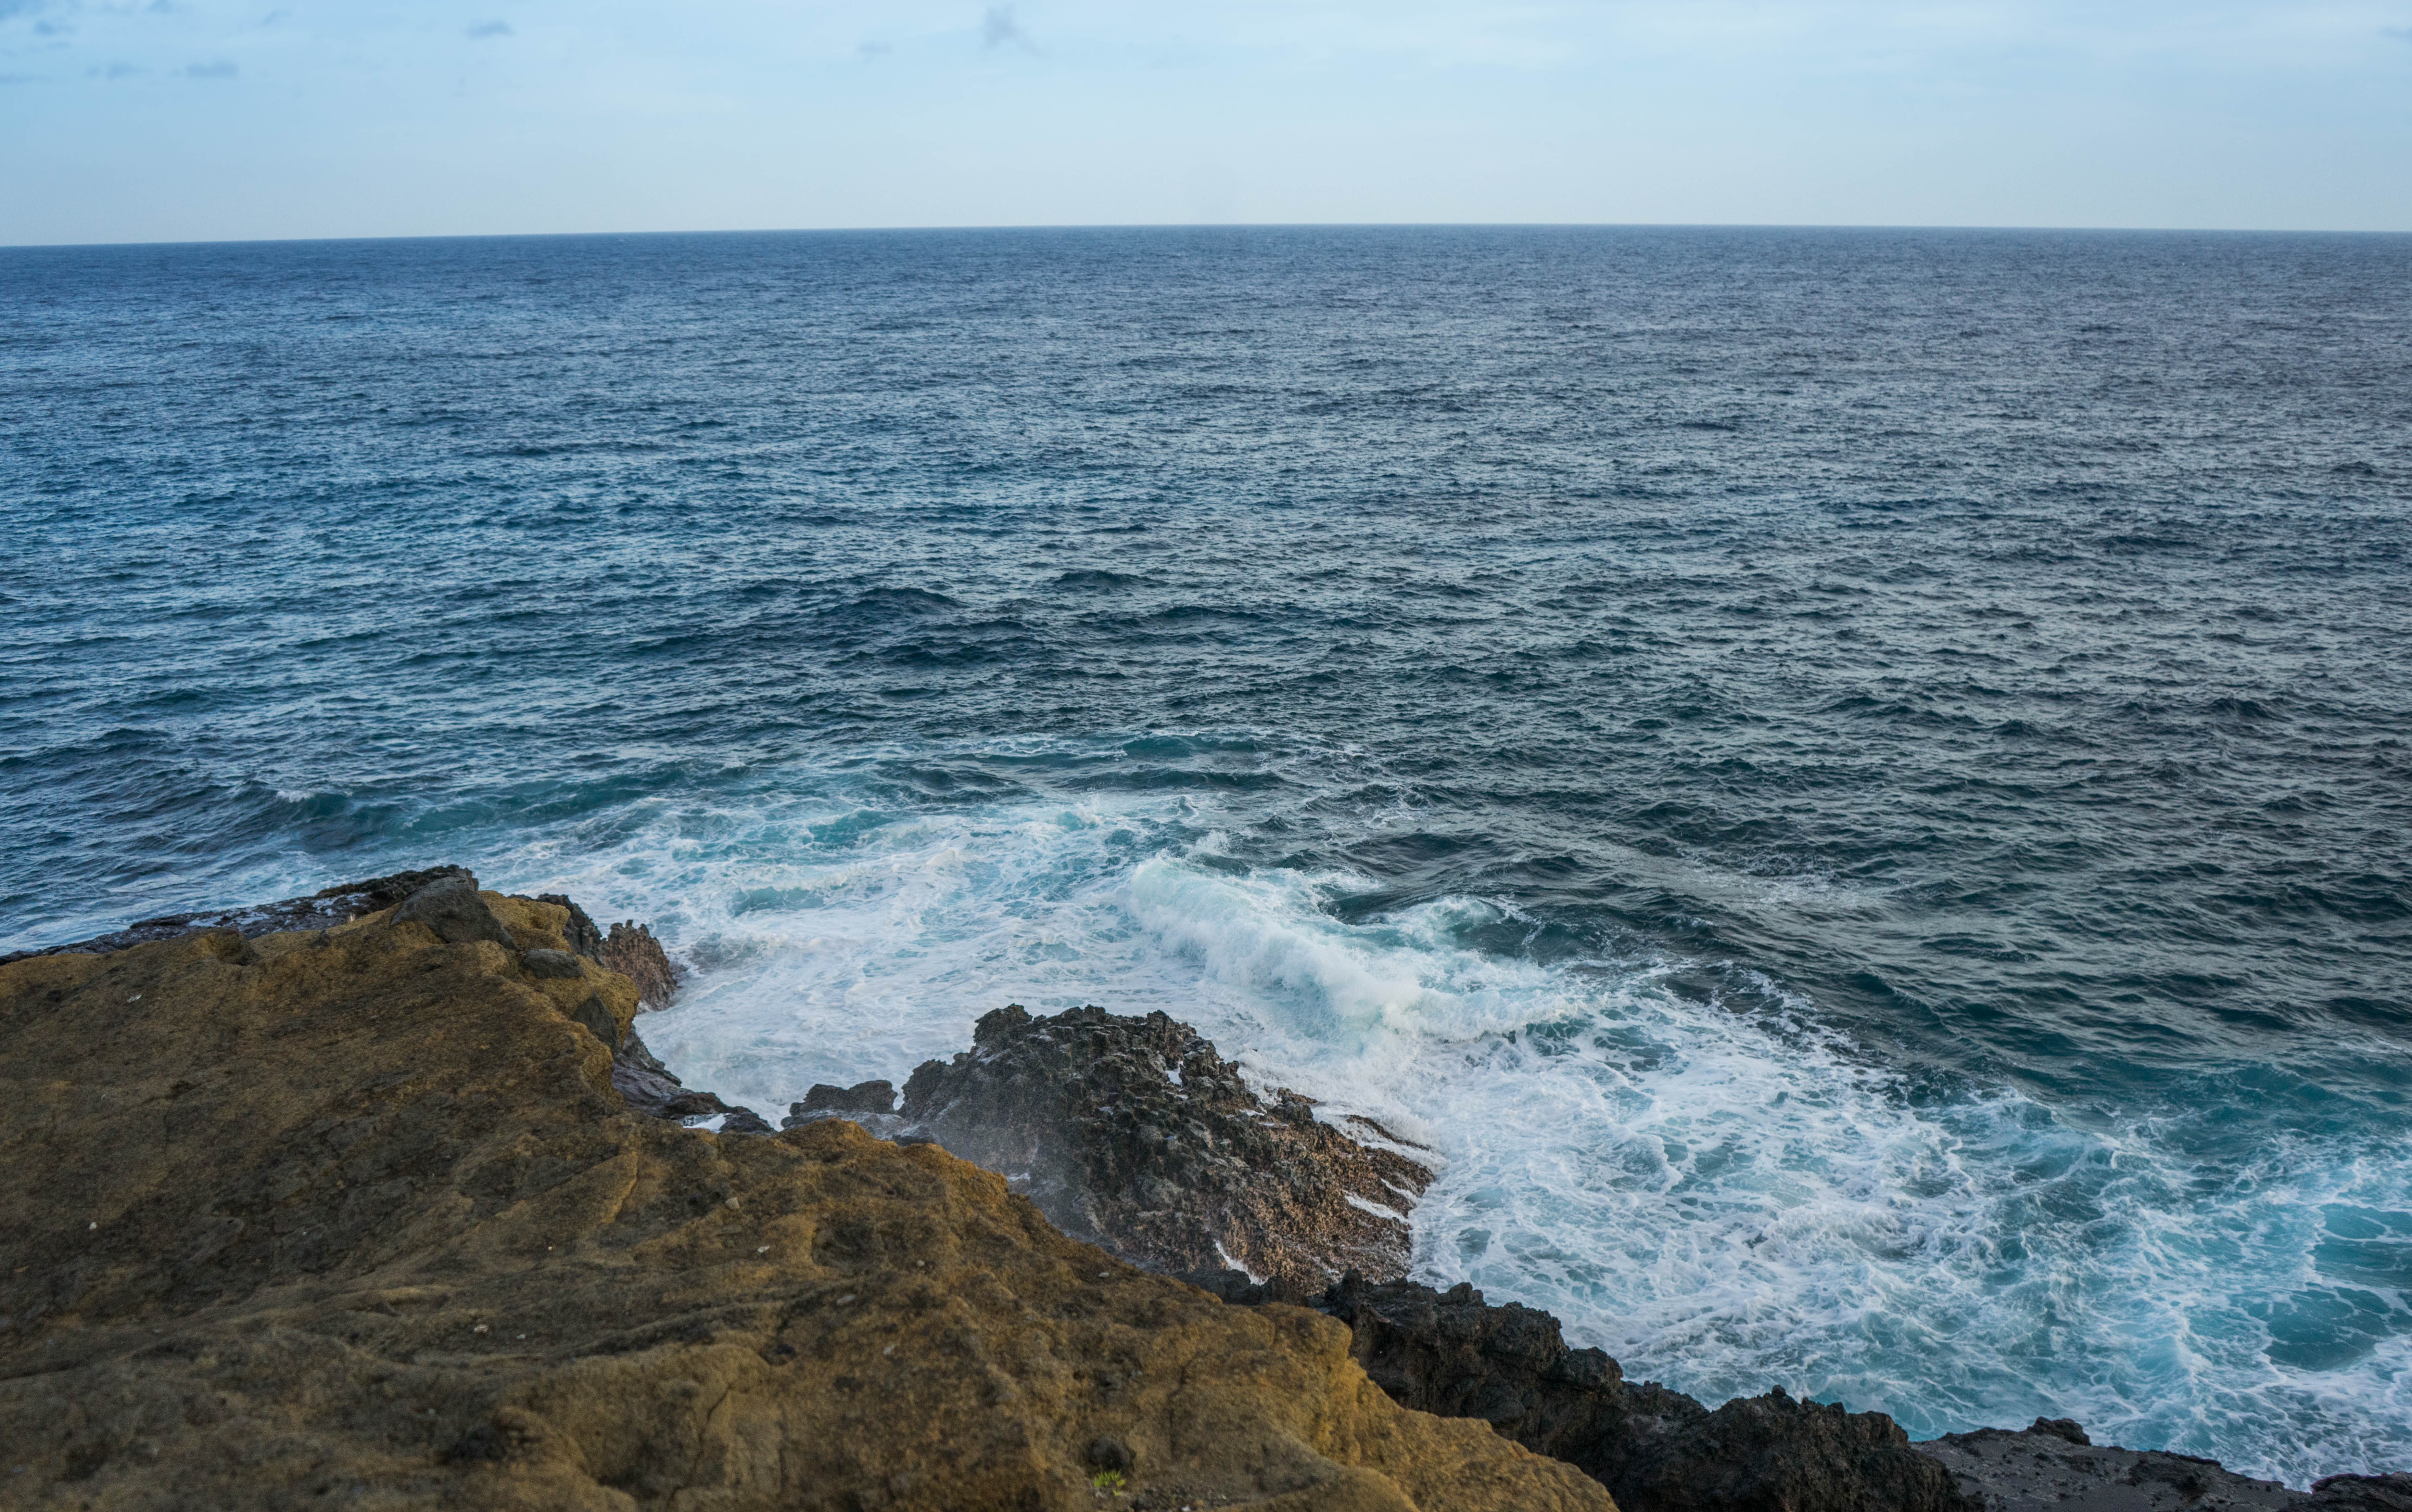
landscape, sea, coast, water, nature, outdoor, rock, ocean, horizon, sky, shore, wave, summer, vacation, travel, cliff, cove, tropical, bay, blue, hawaii, tourism, terrain, body of water, rocks, headland, outside, waves, clouds, cliffs, channel, pacific, oahu, cape, north shore, hawaii beach, wind wave